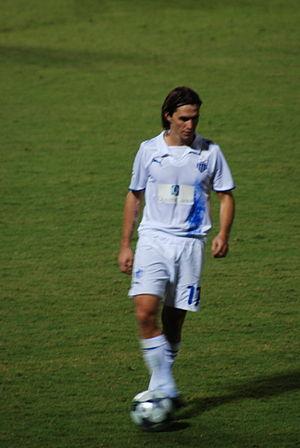
Sávio Bortolini Pimentel, ou simplement Sávio, est un footballeur international brésilien. Son poste de prédilection est milieu gauche.